B. B. Mann

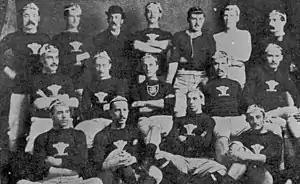
The first Welsh team, Mann is sat in the middle row, far right, February 1881

In 1881 Newport Athletic secretary Richard Mullock needed to quickly form a Welsh team to face England after a successful application to the Rugby Football Union. He turned to two of Wales' main rugby clubs, Newport and Cardiff, to form the bulk of the team. Mann was vice-captain of Cardiff RFC during the 1880/81 season and was one of four players that represented Cardiff during the period to make up the first Wales team; the other three members were Leonard Watkins, Barry Girling and William David Phillips.